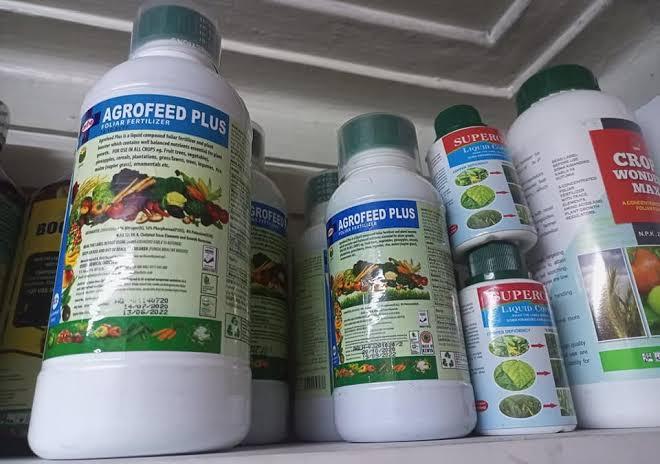
Pembejeo za kilimo na dawa za mifugo zilizohifadhiwa vizuri katika makopo meupe, yakiwa na vibandiko ambavyo vinaonyesha jina la dawa hizo pamoja na namna ya kutumia.